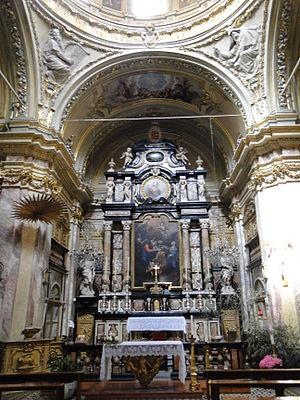
L'architecture baroque à Turin correspond à une période architecturale allant de la deuxième moitié du XVIᵉ siècle à la fin du XVIIᵉ siècle. La ville de Turin conserve aujourd'hui encore le caractère qu'a voulu lui donner le duc de Savoie Emmanuel-Philibert, qui, en 1562, transféra sa capitale de Chambéry à Turin et dut, à une époque où l'absolutisme commençait à s’épanouir, faire le choix d'une architecture affirmant l'autorité de l'État et du monarque. Les façades des palais sont ici beaucoup plus sobres et rigoureuses qu'à Rome. Le baroque est ici rationnel et donne à la ville un air de gravité.